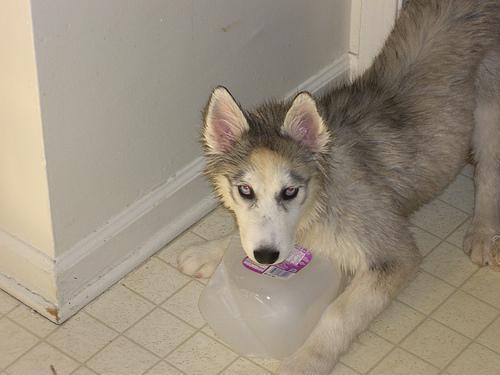
Siberian_husky